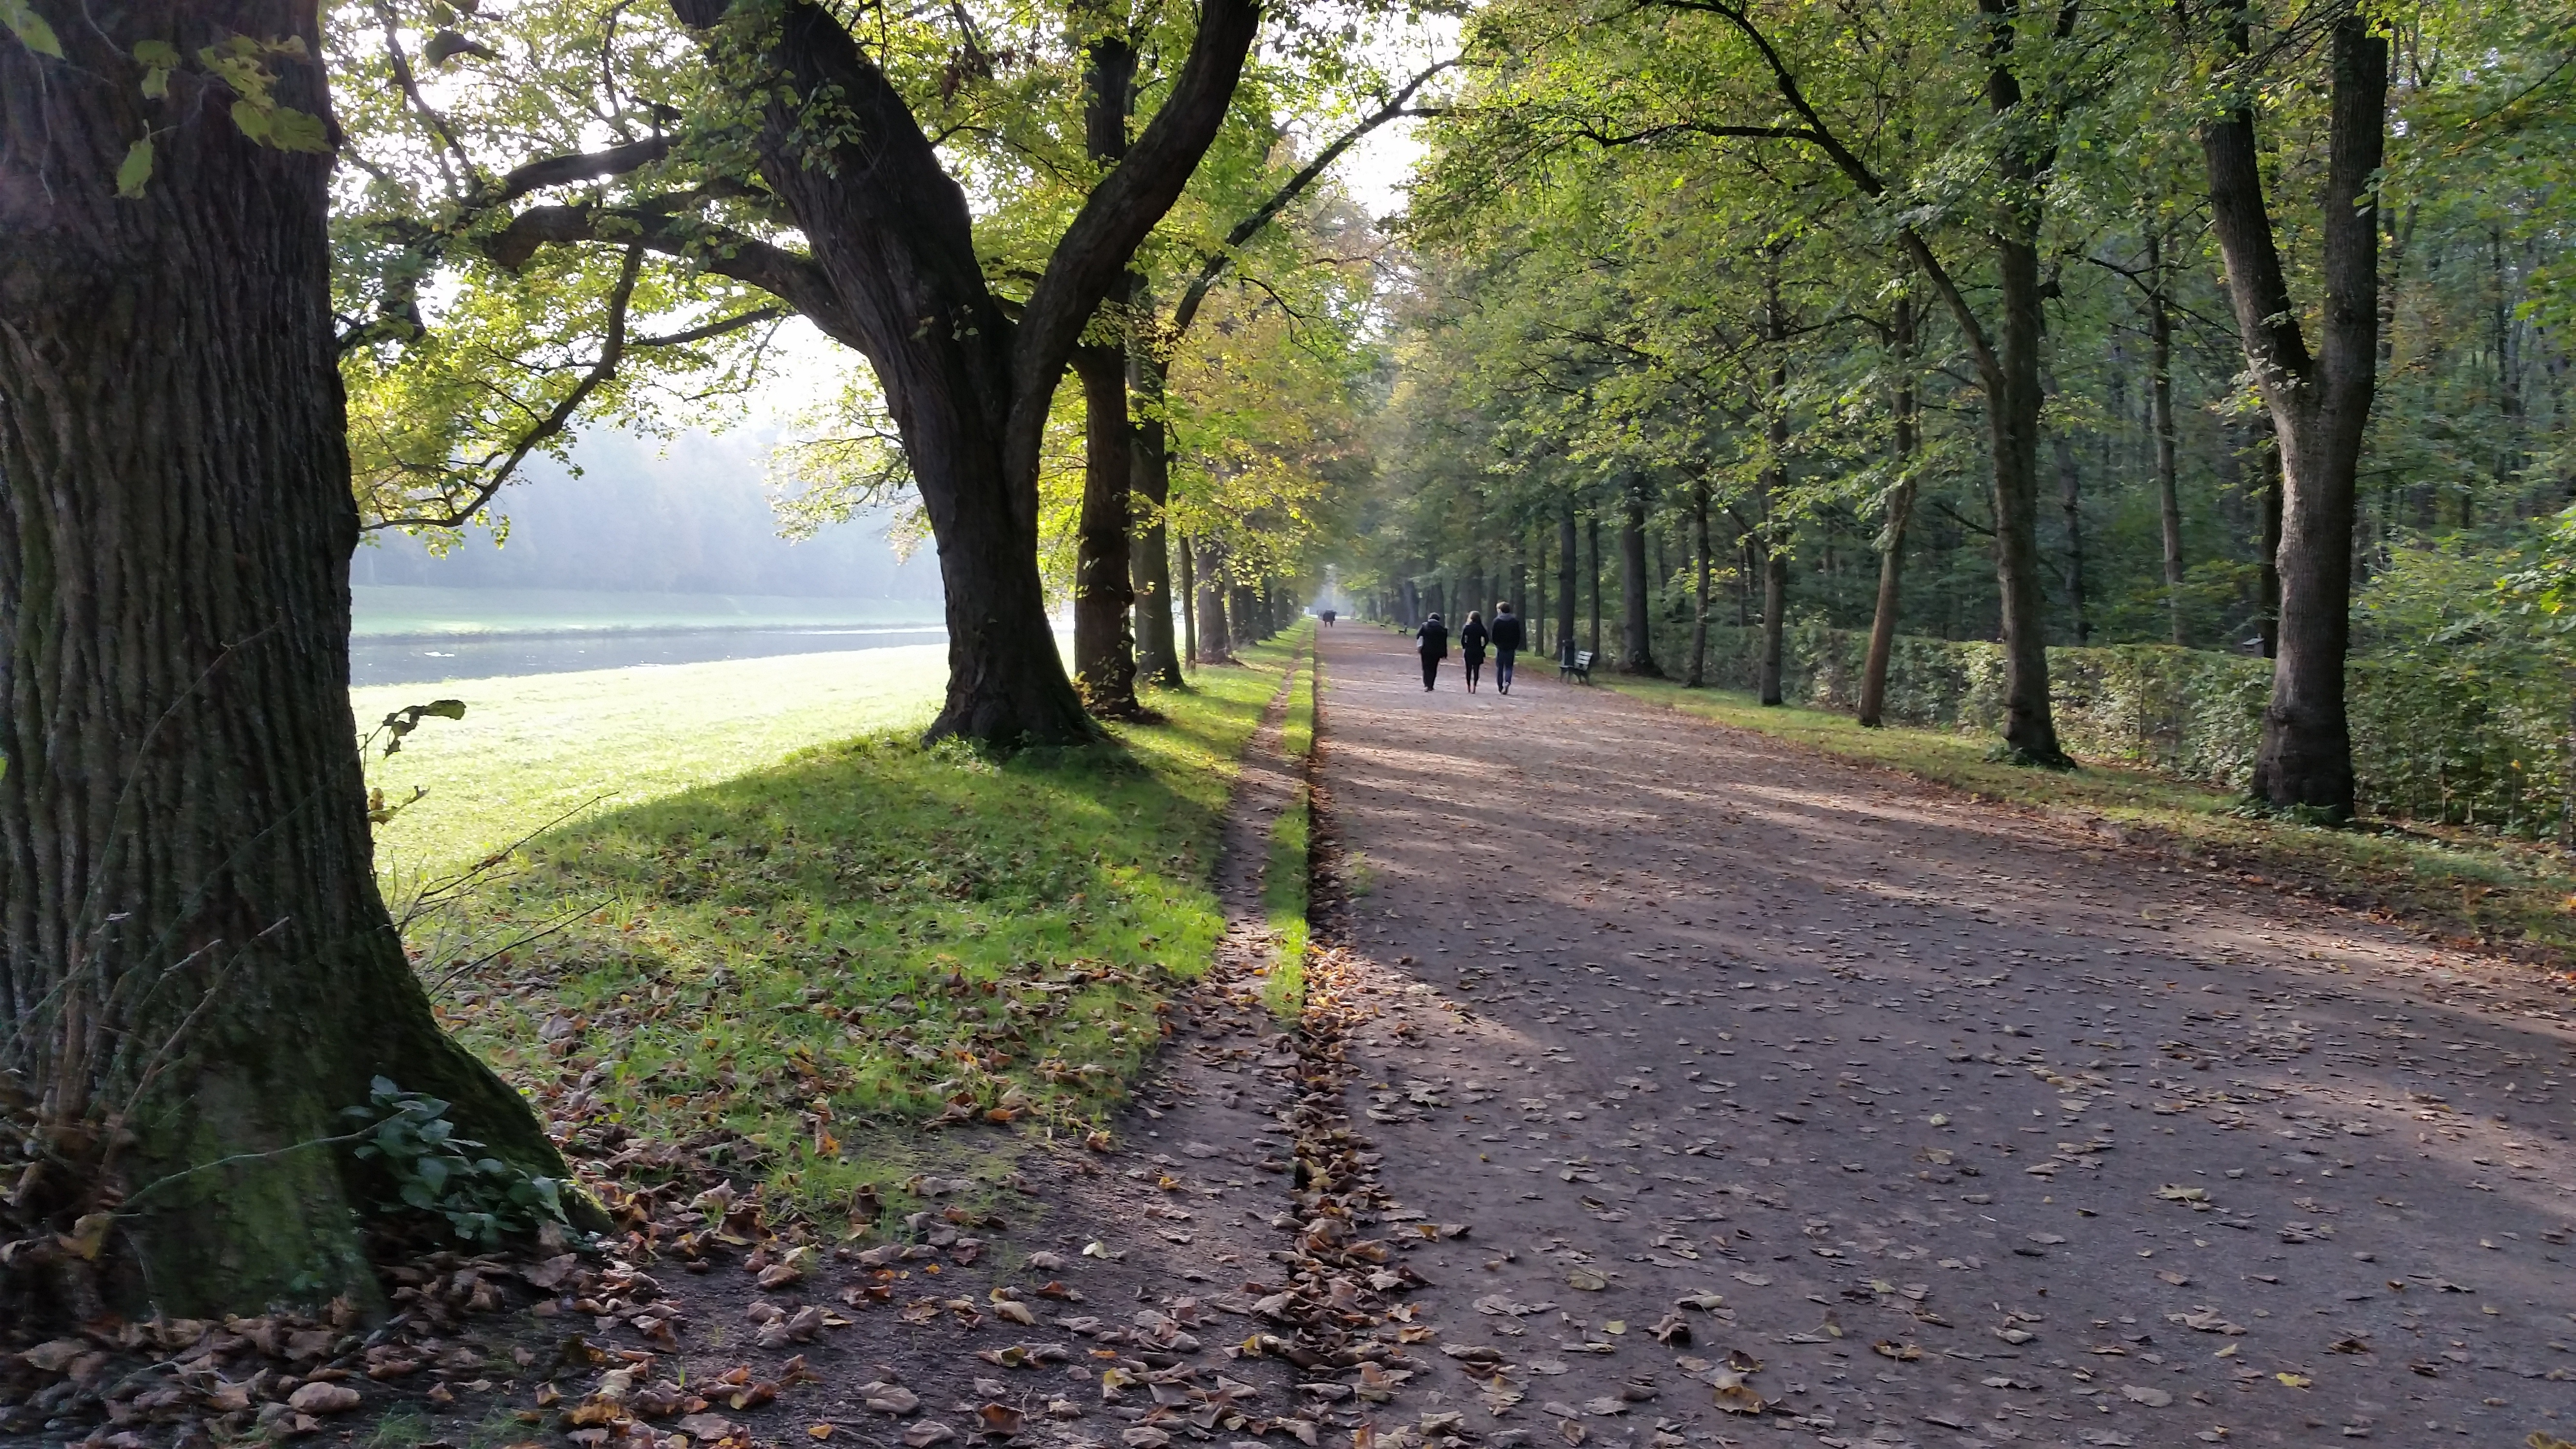
tree, nature, forest, trail, sunlight, leaf, autumn, park, season, woodland, habitat, rural area, natural environment, woody plant